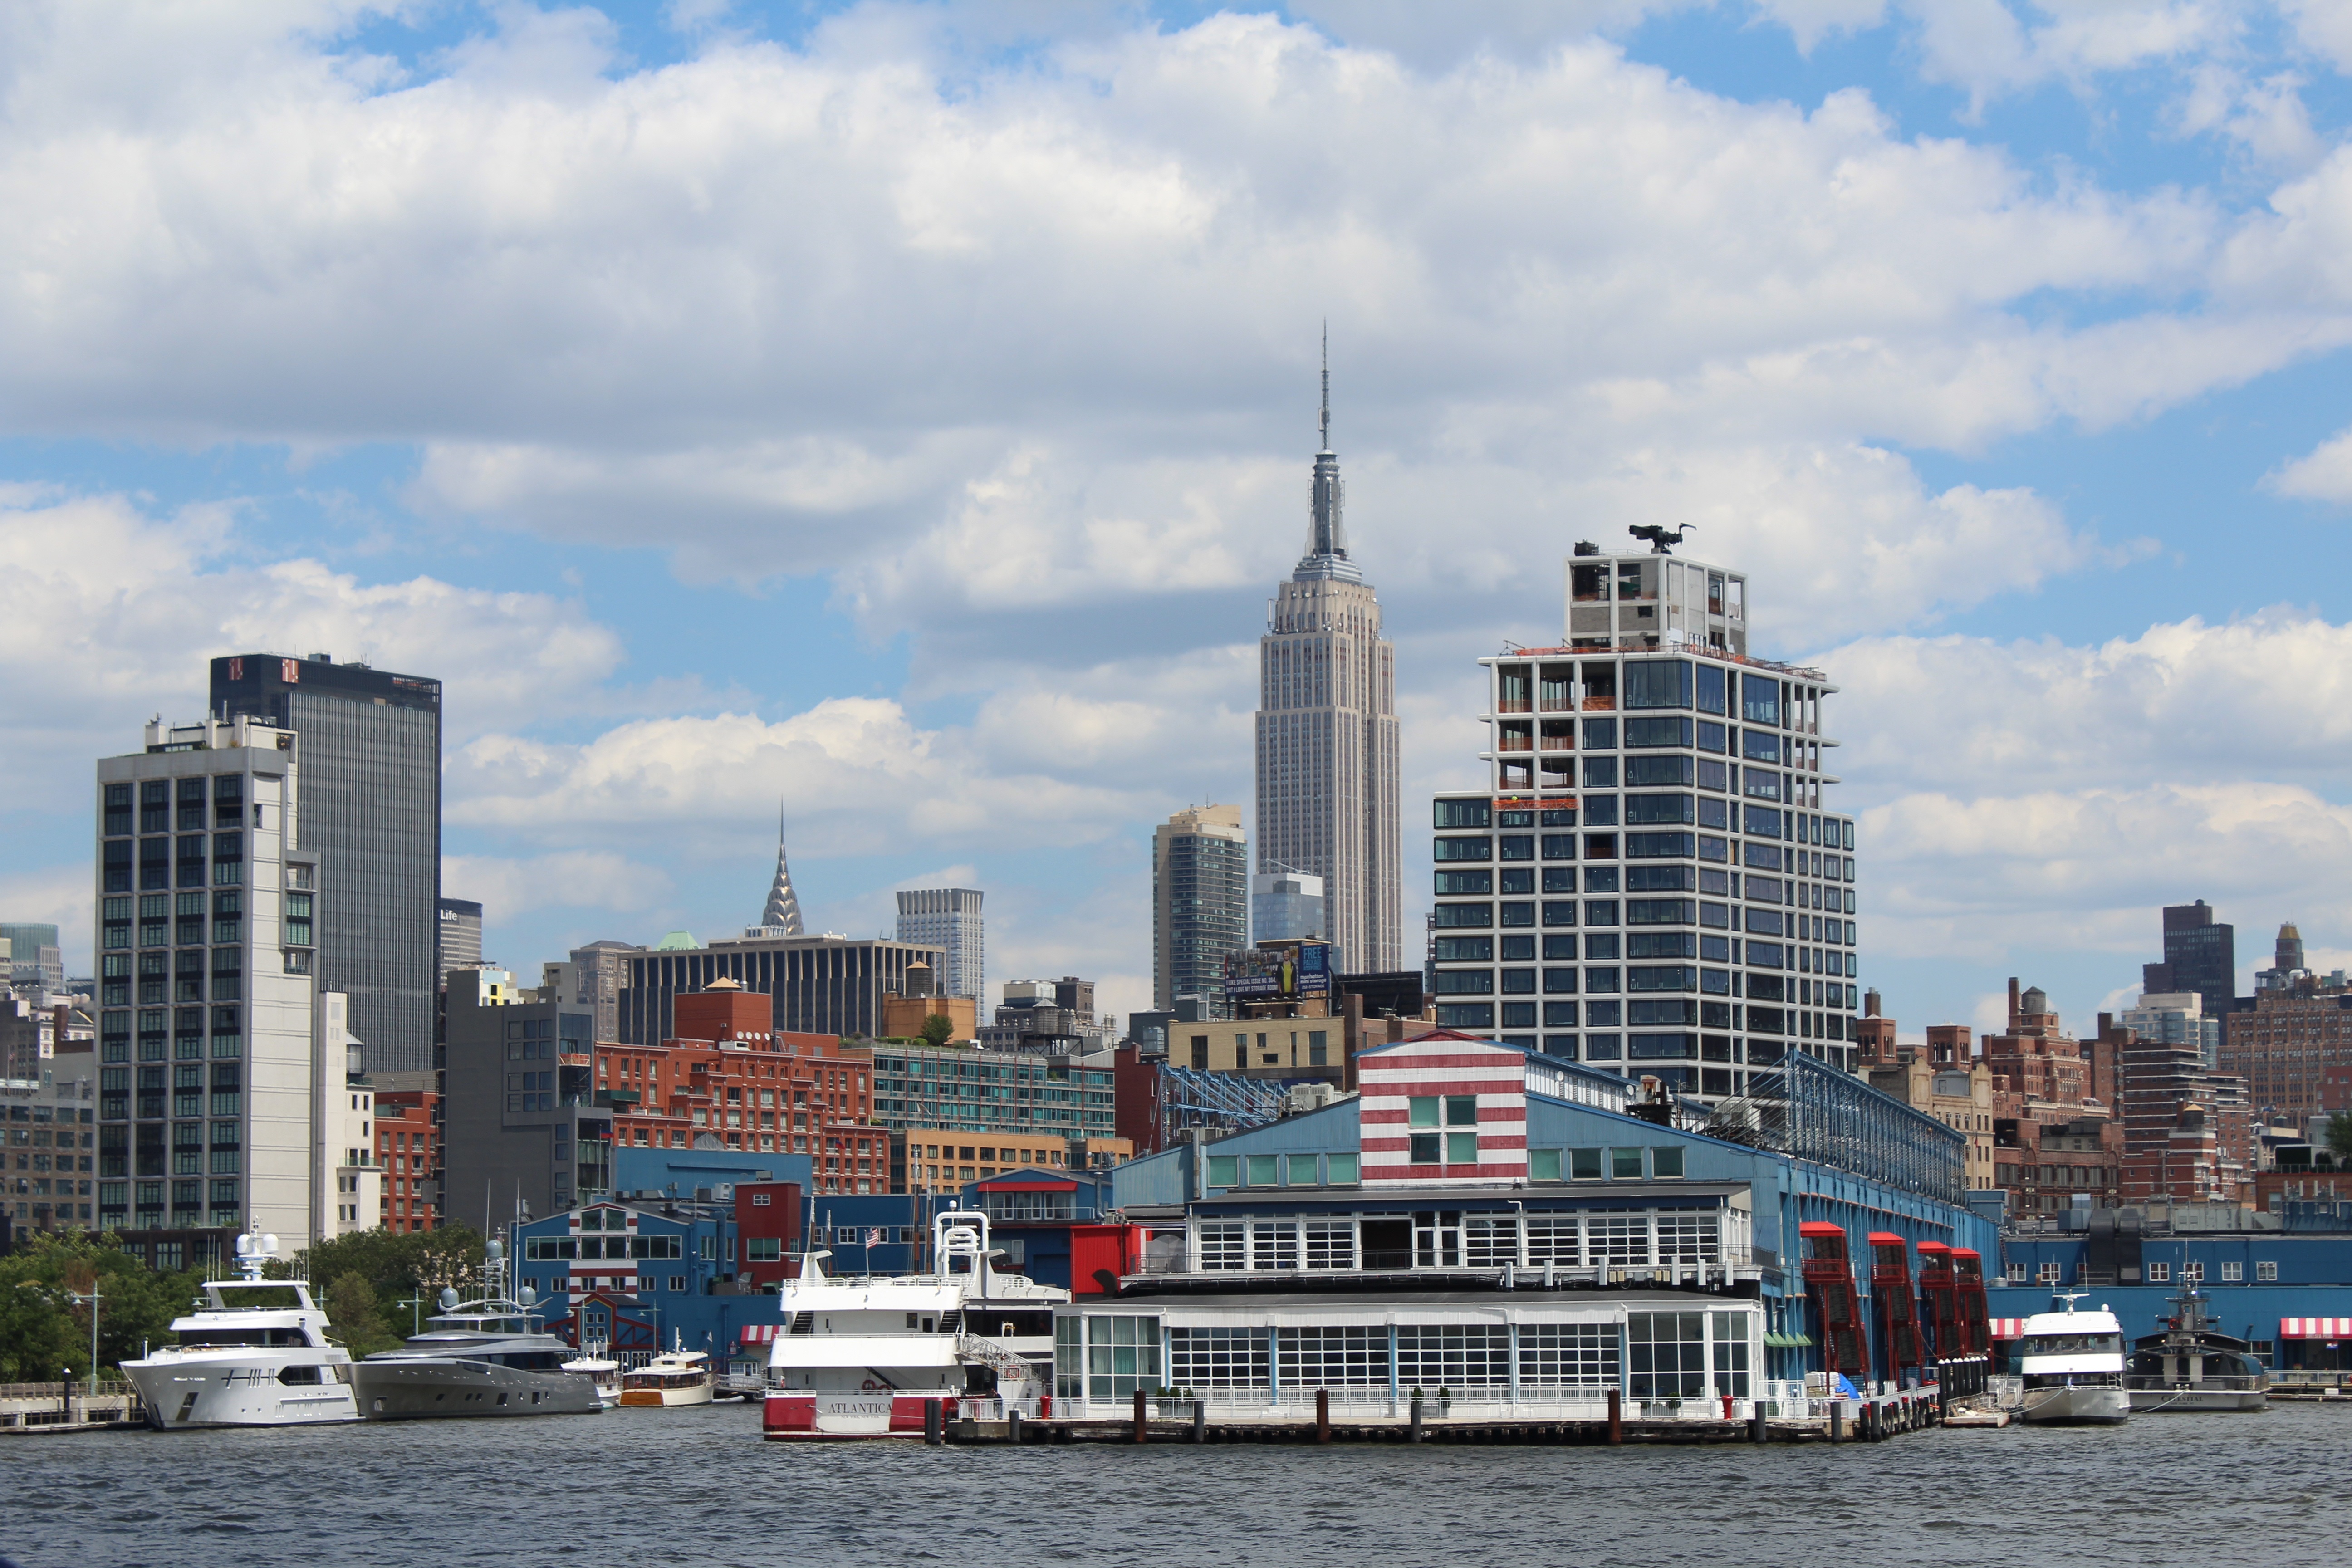
sea, coast, horizon, dock, architecture, skyline, city, skyscraper, urban, new york, pier, ship, cityscape, downtown, vehicle, tower, bay, harbor, door, waterway, tower block, rio, vista, watercraft, passenger ship, hav, urban area, human settlement